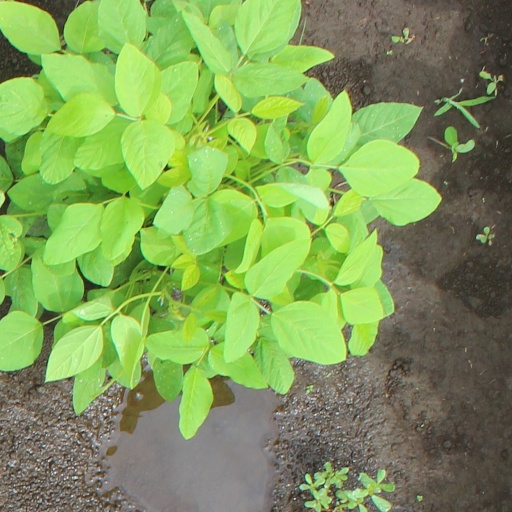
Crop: soybean